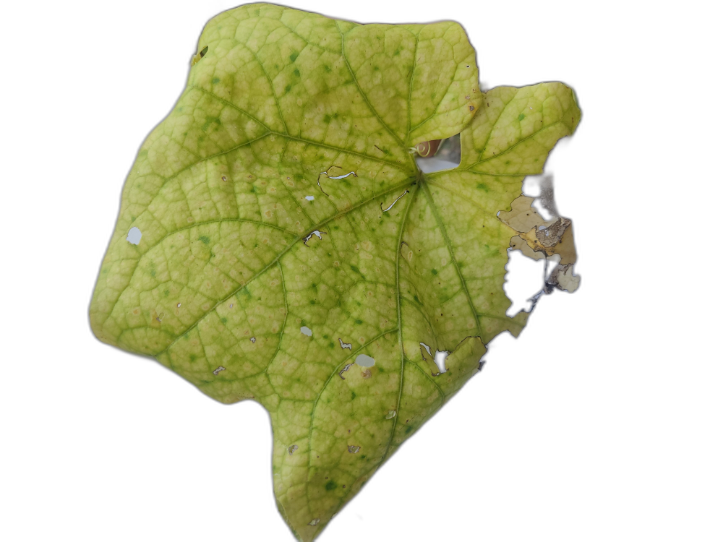
Crop: Zucchini
Label: Downy_Mildew